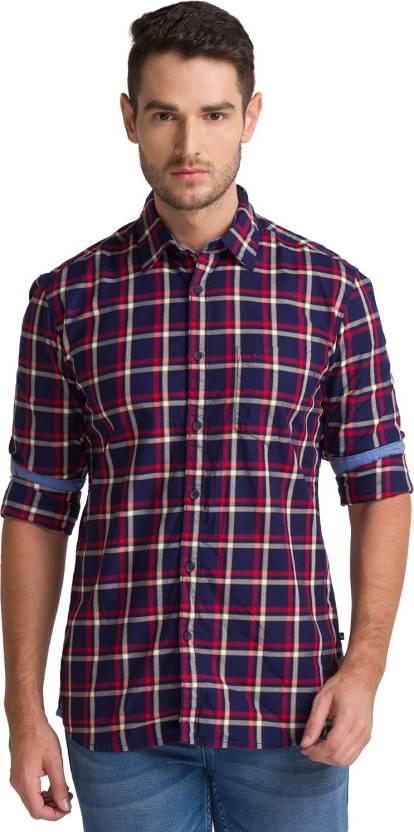
Red and  Blue Checkered Men Slim Fit Checkered Casual Shirt